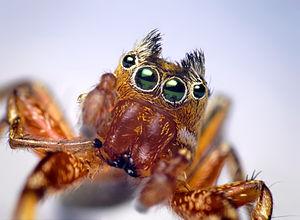
Les Salticidae sont une famille d'araignées aranéomorphes.